Fisher College of Business

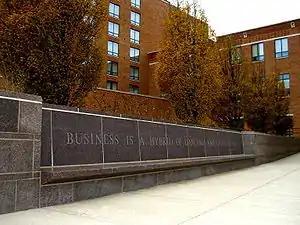
Many quotations can be found etched into Fisher's campus.

The six-building campus (designed by Kallmann, McKinnell & Wood, Cooper, Robertson & Partners with Karlsberger Architecture as Architect of Record) is oriented around its largest building, the signature Fisher Hall, which is the same height as the main university library and on axis with it. This visually links the college to the larger OSU campus. The organization of undergraduate buildings, graduate study, and administration cluster around a traditional campus green that encourages social mixing of different student bodies and faculty. The brick architecture reinterprets the Neo-Classical tradition found throughout OSU. Cooper, Robertson & Partners designed both Fisher Hall and Pfahl Hall, the executive education building. Kallmann, McKinnell & Wood designed Gerlach Hall, Schoenbaum Hall and Mason Hall. RTKL was hired as the hospitality consultant for the Blackwell Inn. Karlsberger completed all design documents and served as construction administrator for the entire complex.